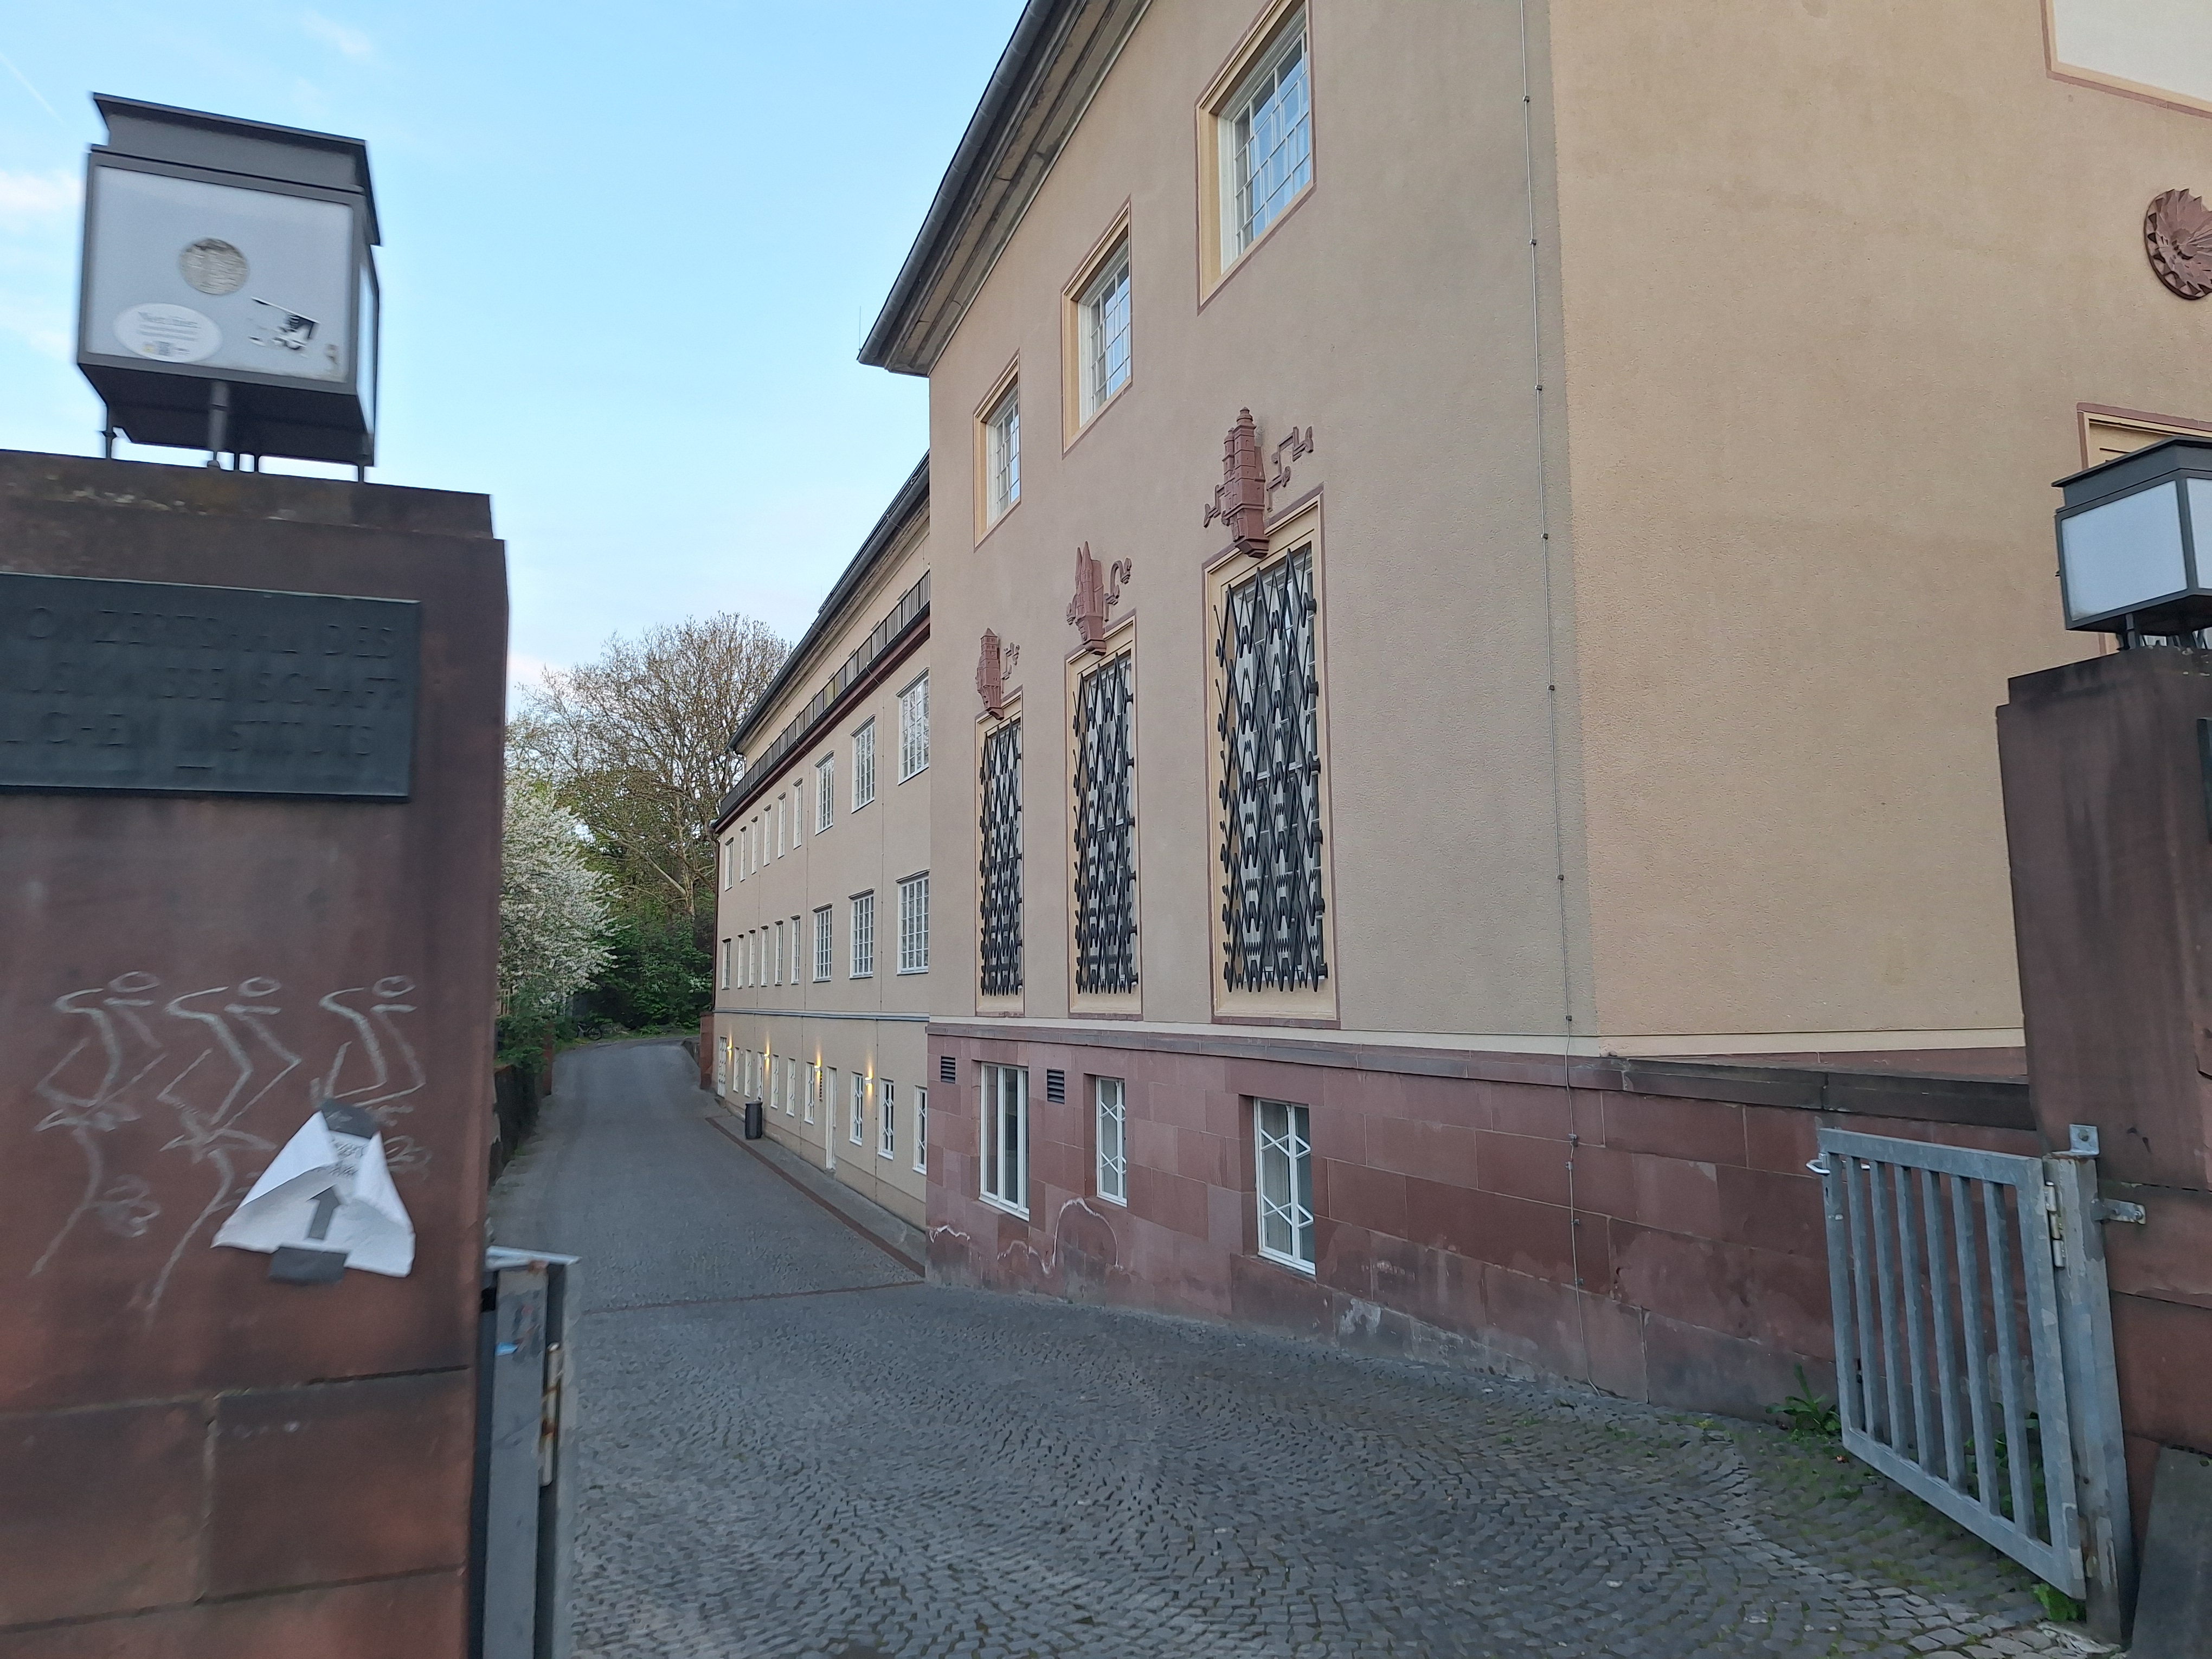
Building: Biegenstraße 11